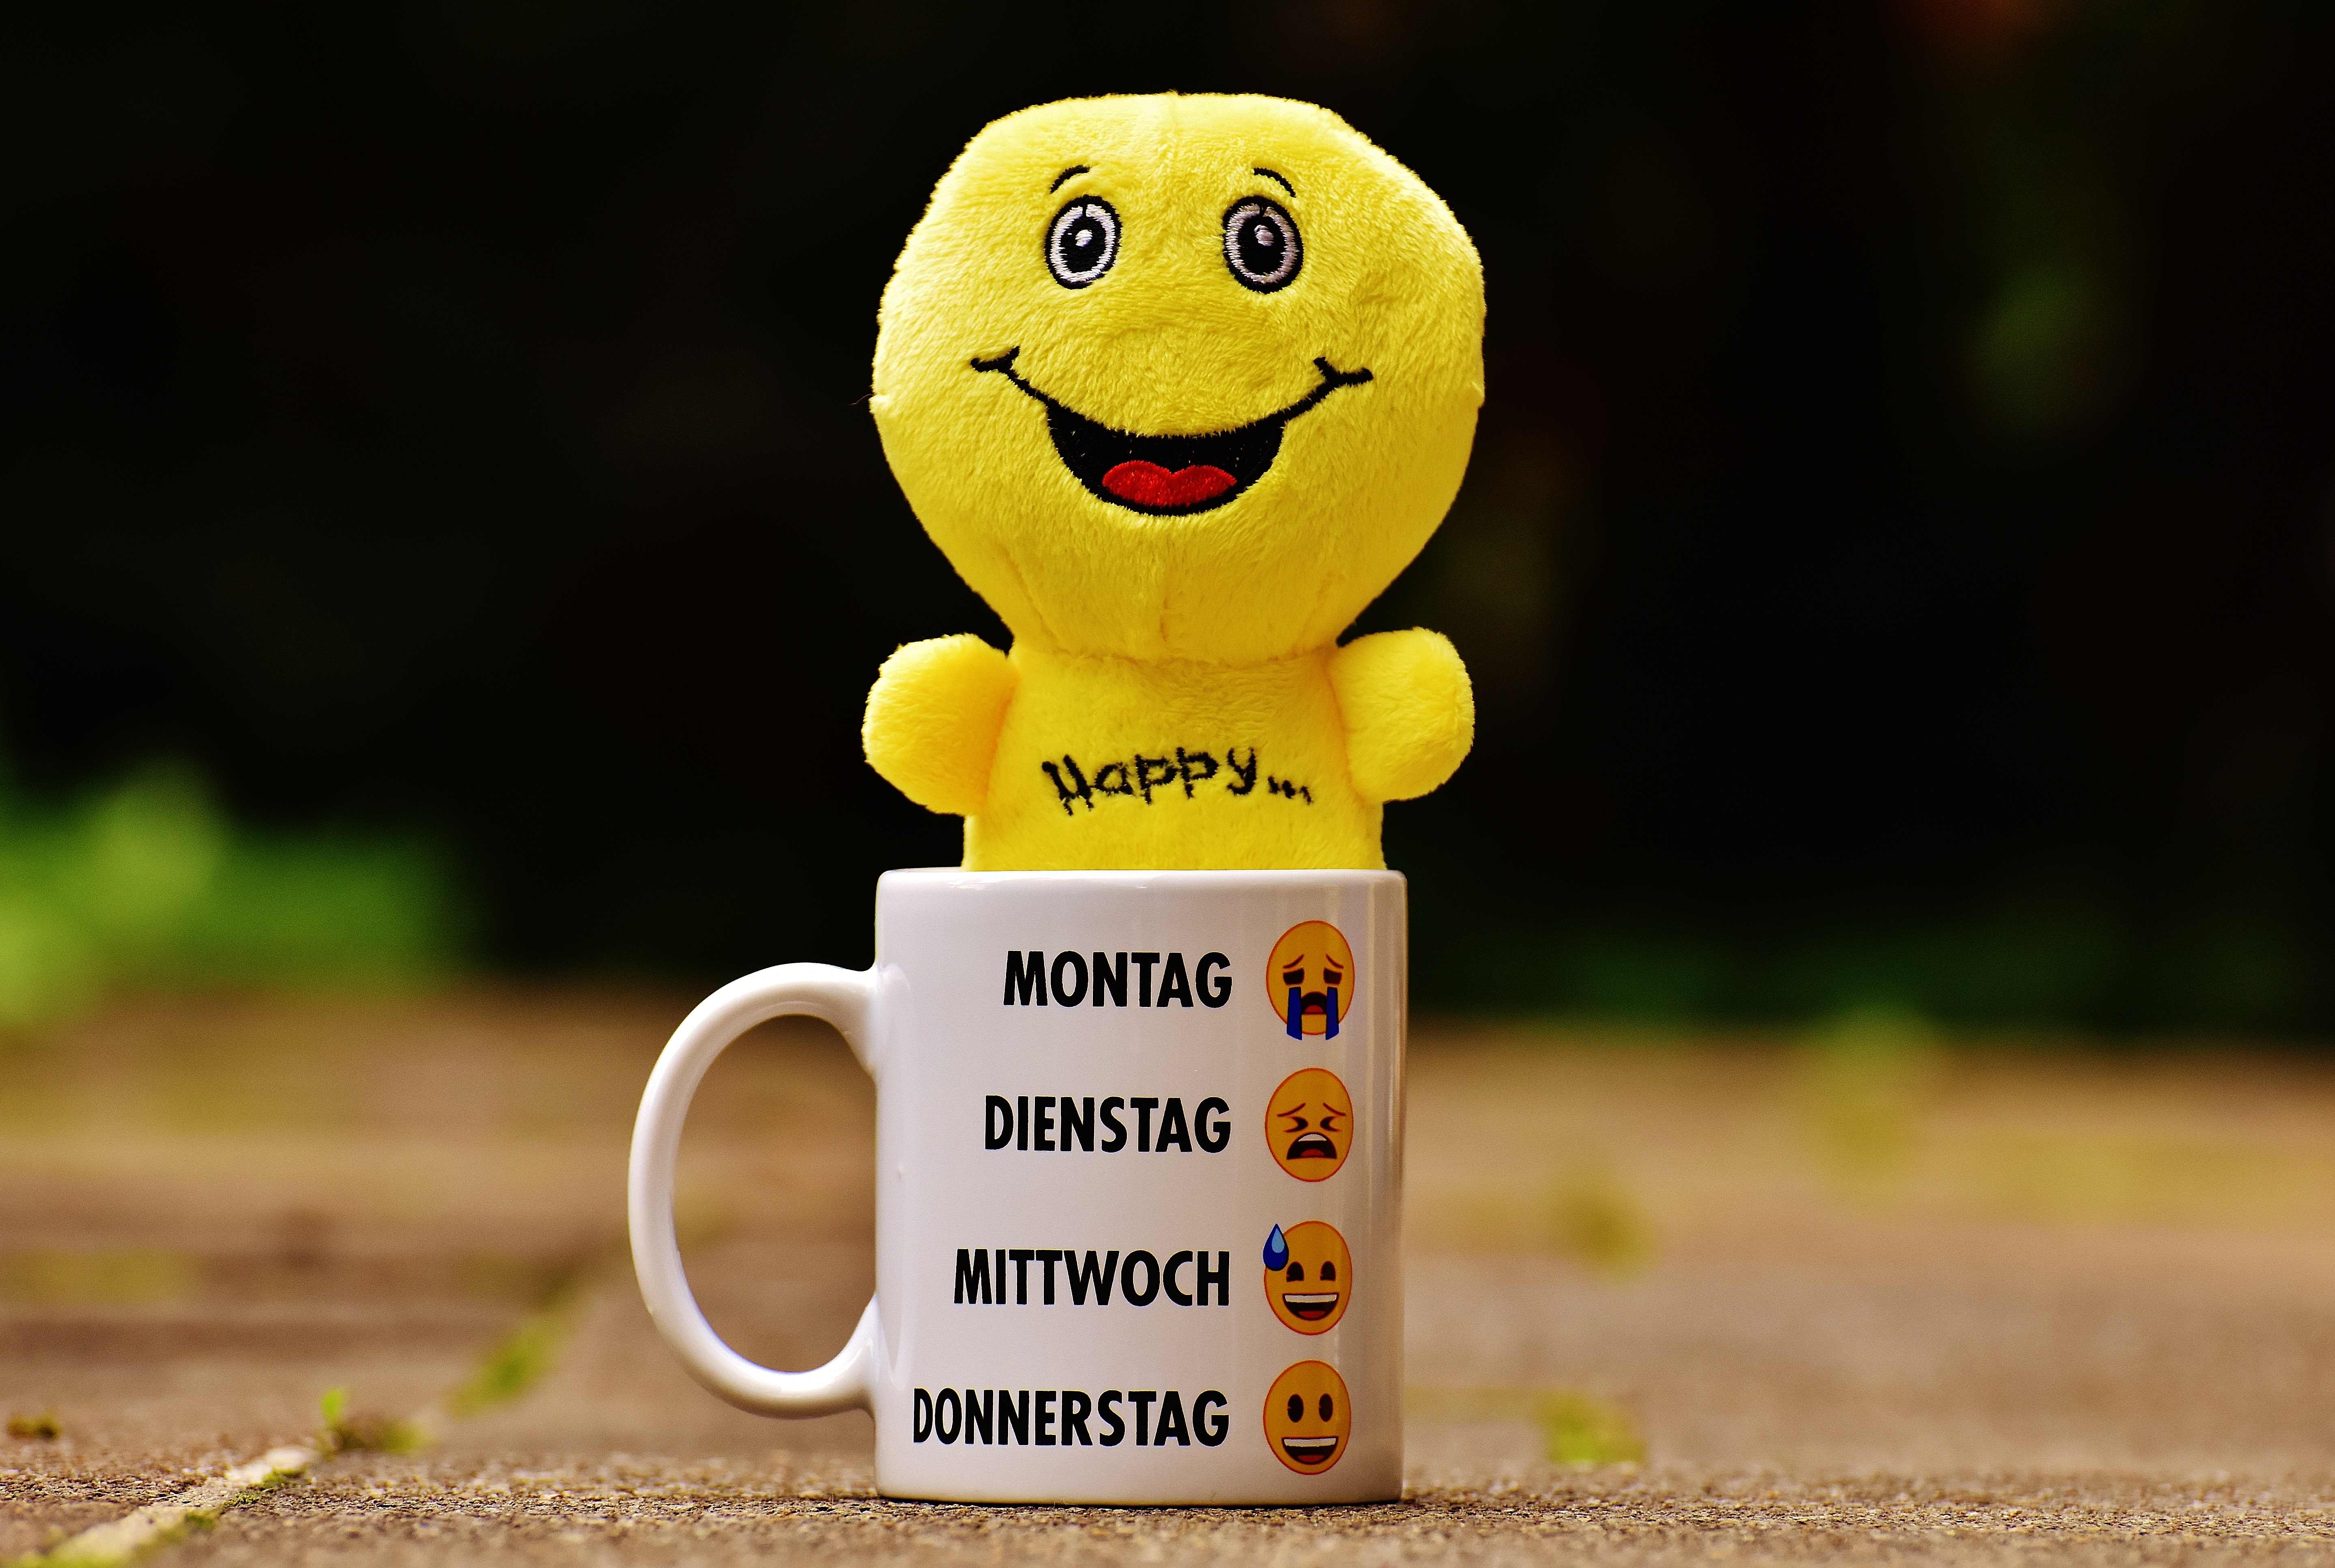
cup, food, color, yellow, toy, smile, laugh, cheerful, face, happy, funny, joy, all, cheeky, emotions, luck, emotion, feeling, emoji, smiley, good mood, emoticon, joy of life, smilies, still laugh, lebensfrohsmilies